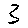
Label: 3